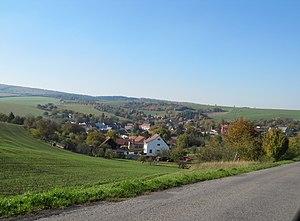
Nítkovice est une commune du district de Kroměříž, dans la région de Zlín, en République tchèque. Sa population s'élevait à 237 habitants en 2018.